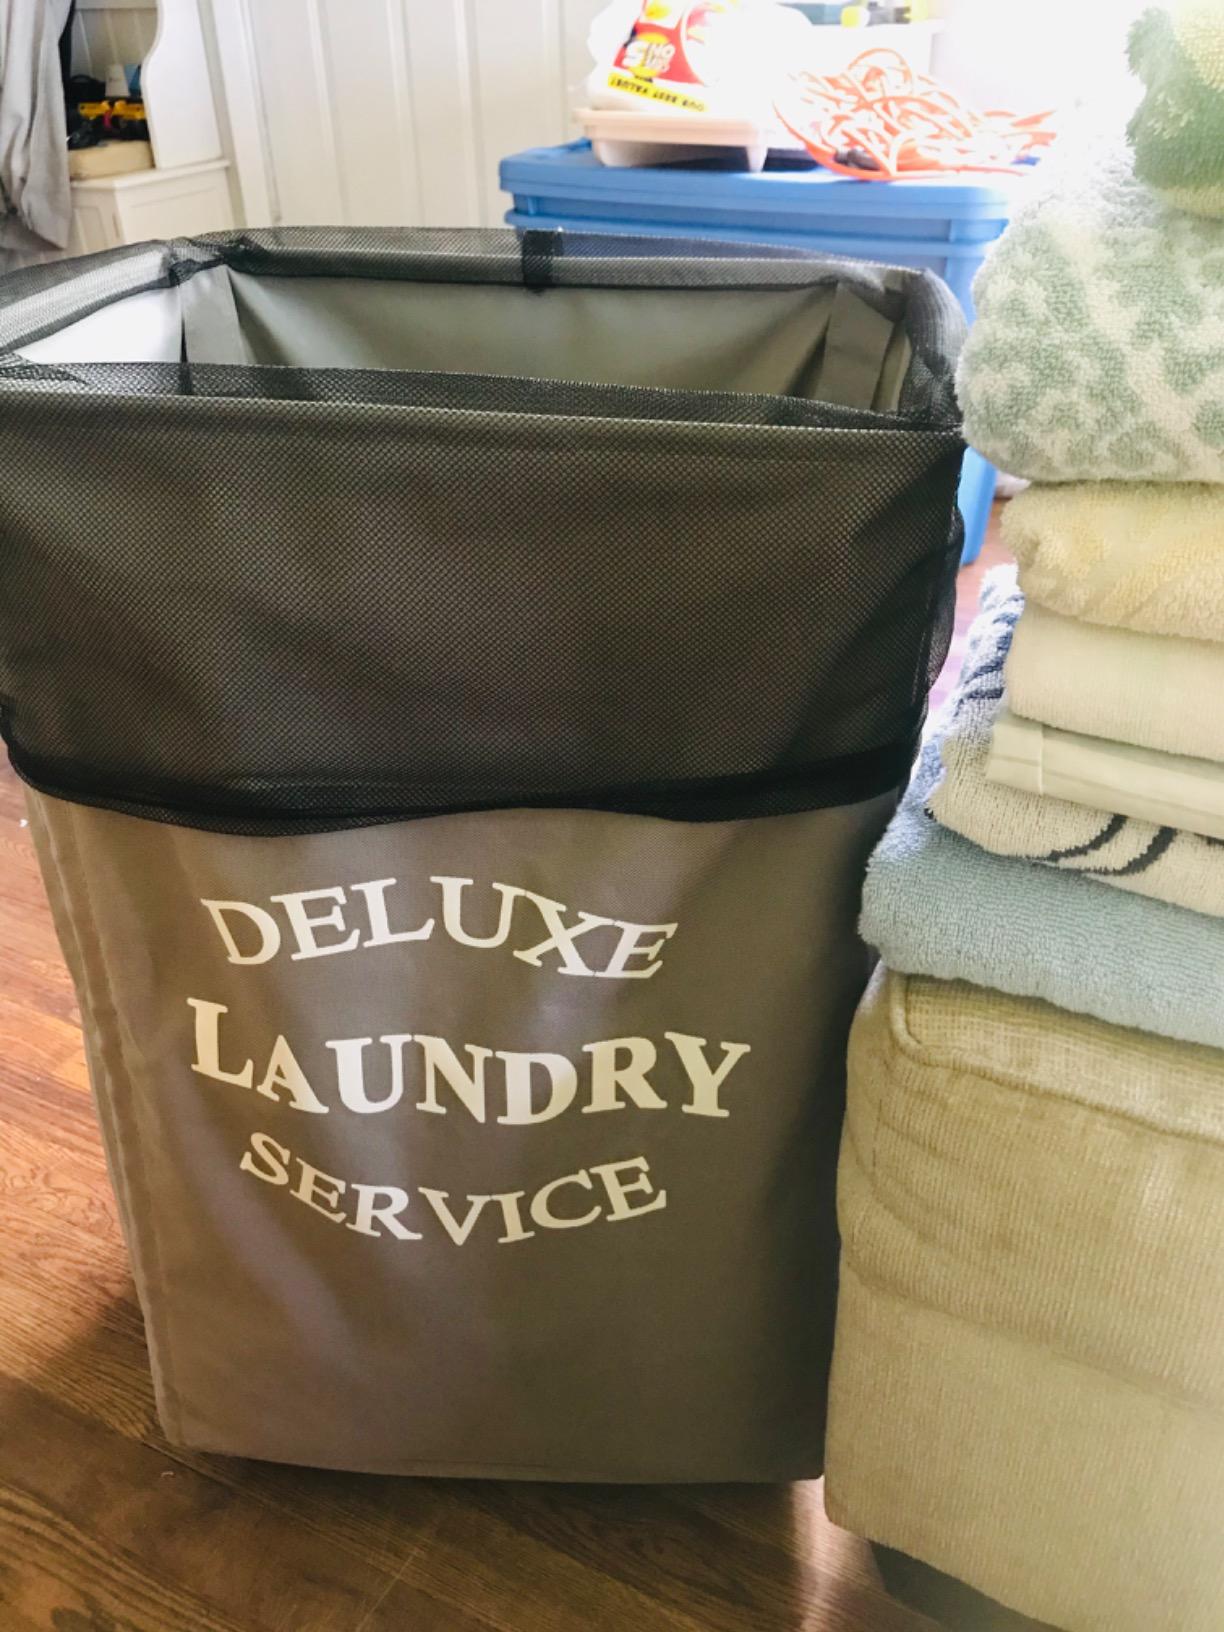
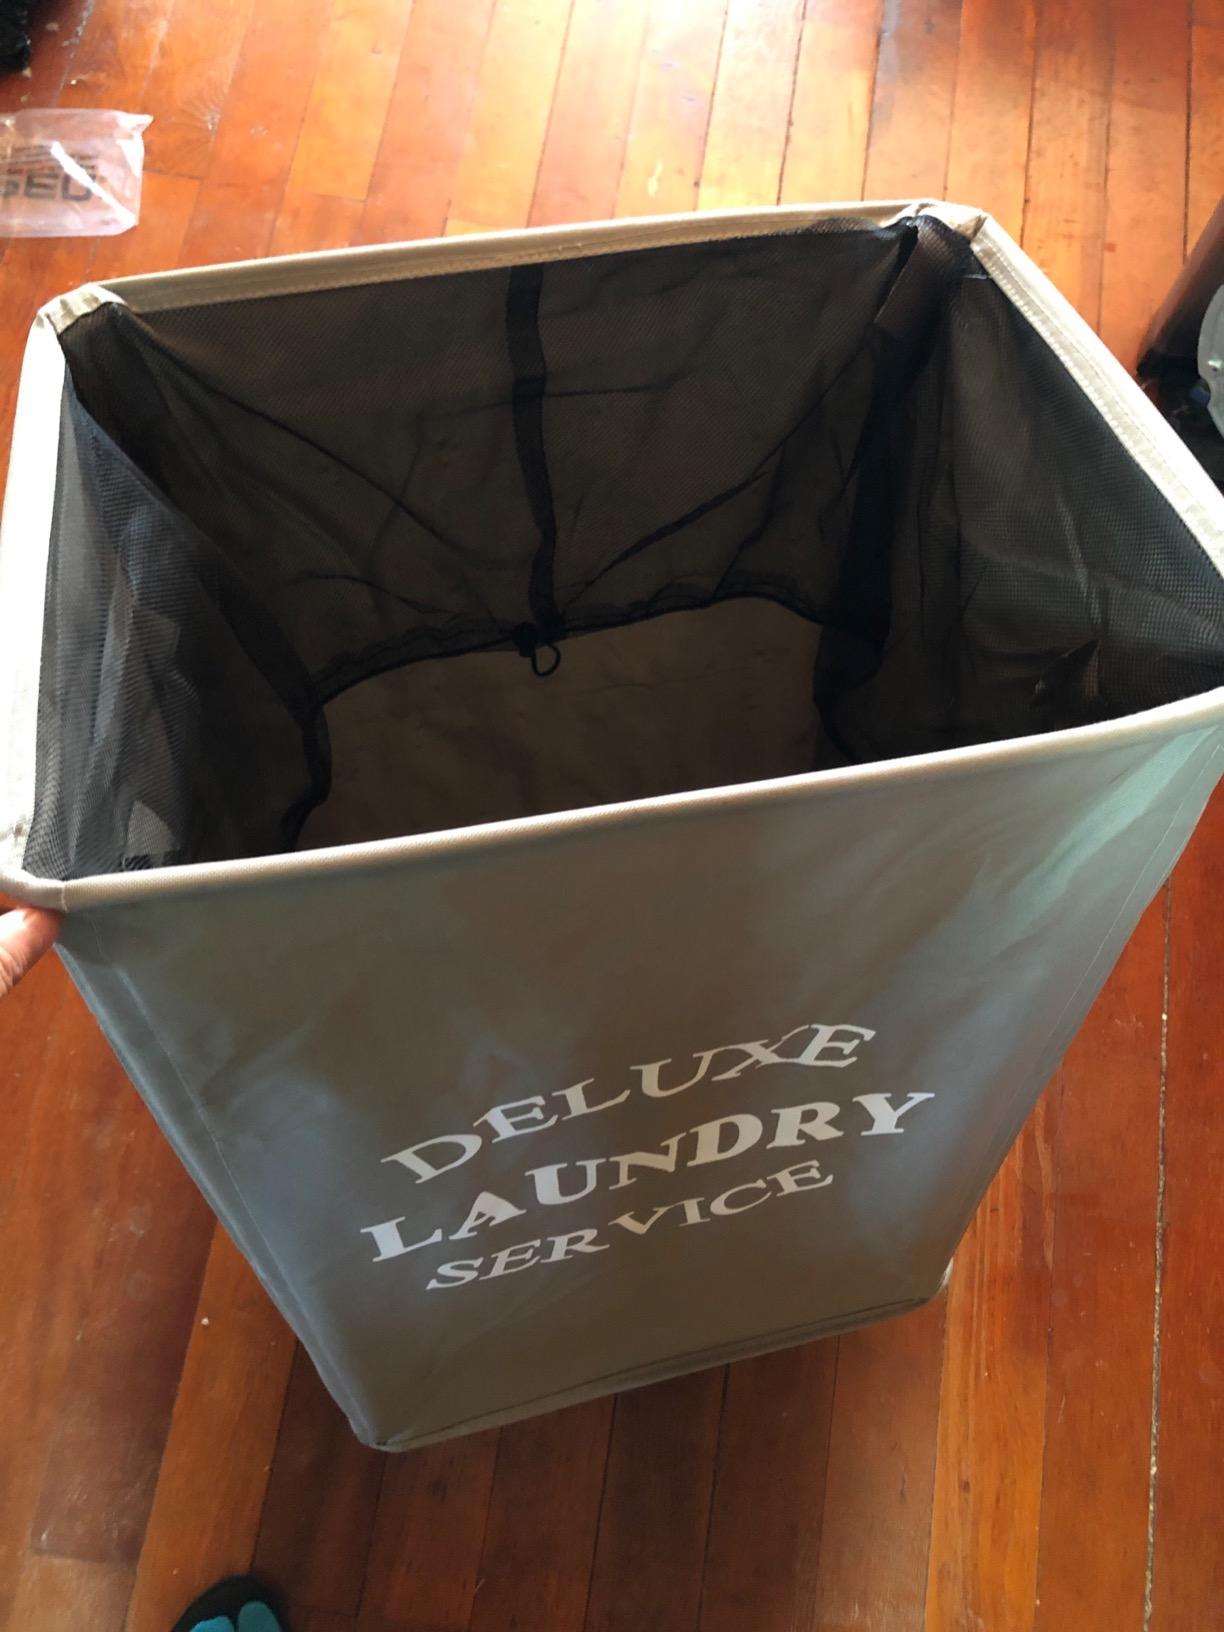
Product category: items_hamper
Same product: yes